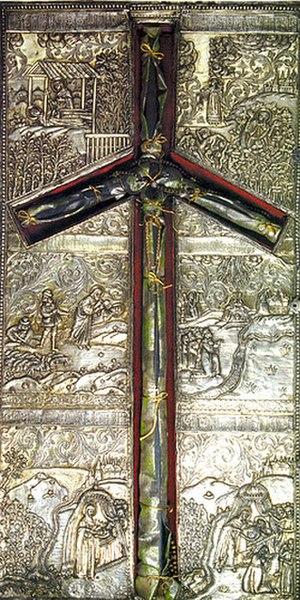
La cathédrale Sioni ou cathédrale de l'Assomption est une cathédrale orthodoxe de l'Église apostolique autocéphale de Géorgie qui se trouve rue Sioni, nommée en l'honneur de la Montagne de Sion, à Tbilissi. Située à l'emplacement d'une église construite entre 575 et 639, c'est un haut lieu de l'identité nationale géorgienne. Elle domine le fleuve Koura, dans le centre historique de la ville.
La principale religion en Géorgie était en 2002 l'orthodoxie, et minoritairement l'islam.